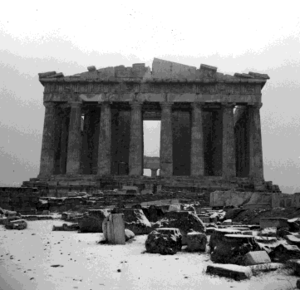
Le Parthenon
Pierre Gilbert est égyptologue belge, écrivain et poète, professeur d'égyptologie à l'Université libre de Bruxelles, conservateur en chef des Musées royaux d'Art et d'Histoire de Bruxelles, directeur de l'Association égyptologique Reine Élisabeth et membre de l'Académie royale des sciences, des lettres et des beaux-arts de Belgique - section Arts et Lettres. Sa contribution principale à l'égyptologie est sans doute son livre La poésie égyptienne.